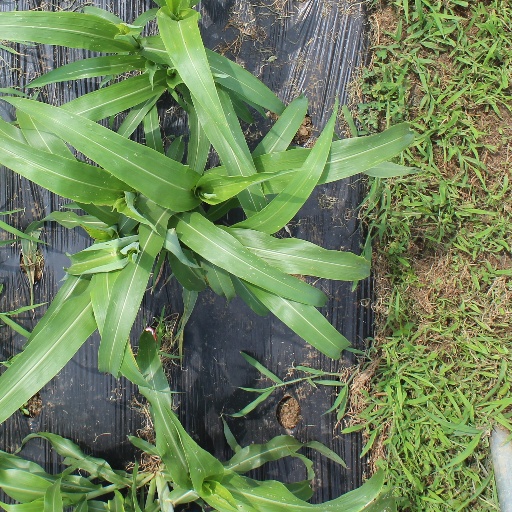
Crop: sorghum